Couleur

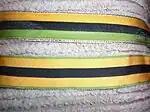
Example of a pair of ribbons from the same society, upper, lower.

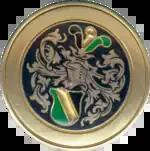
Button of metal with colours.

The ribbon (so called ) is worn over the right shoulder to the left hip. Both ends are held together by a button, often fashioned from metal or porcelain. These buttons are often engraved or enameled with a and at times even specific coat of arms associated with the student society in question. A lot of societies distinguish two types of ribbons. One is used by the new members (so called or , after the German 'fox', or in Flanders, a word borrowed from the military, where it meant 'new recruit'), the other one is used by the elder members (so called or, if with degree, ; in Flanders elders members are ). The ribbons of the elder members show the original or full colours of the society, where the ribbons of the new members often show a variation of them, such as displaying only two of the three main colours. In the Flemish tradition new members wear the full colours, but on the left shoulder, instead of the right.